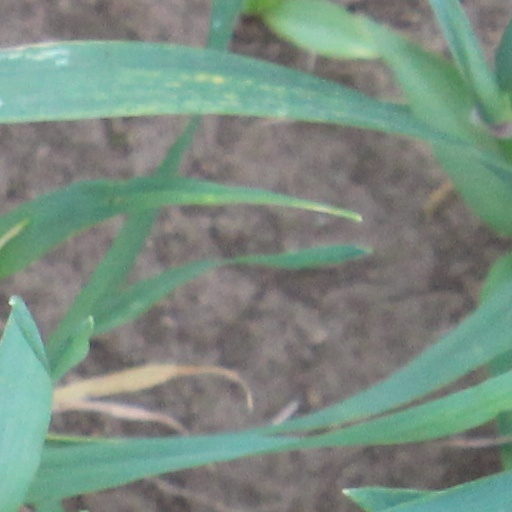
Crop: wheat